Rutherglen Bridge

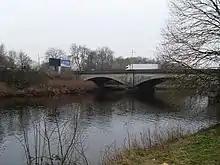

The Rutherglen Bridge or the Shawfield Bridge is a bridge which was built 1893–96, which crosses the River Clyde, in Scotland.